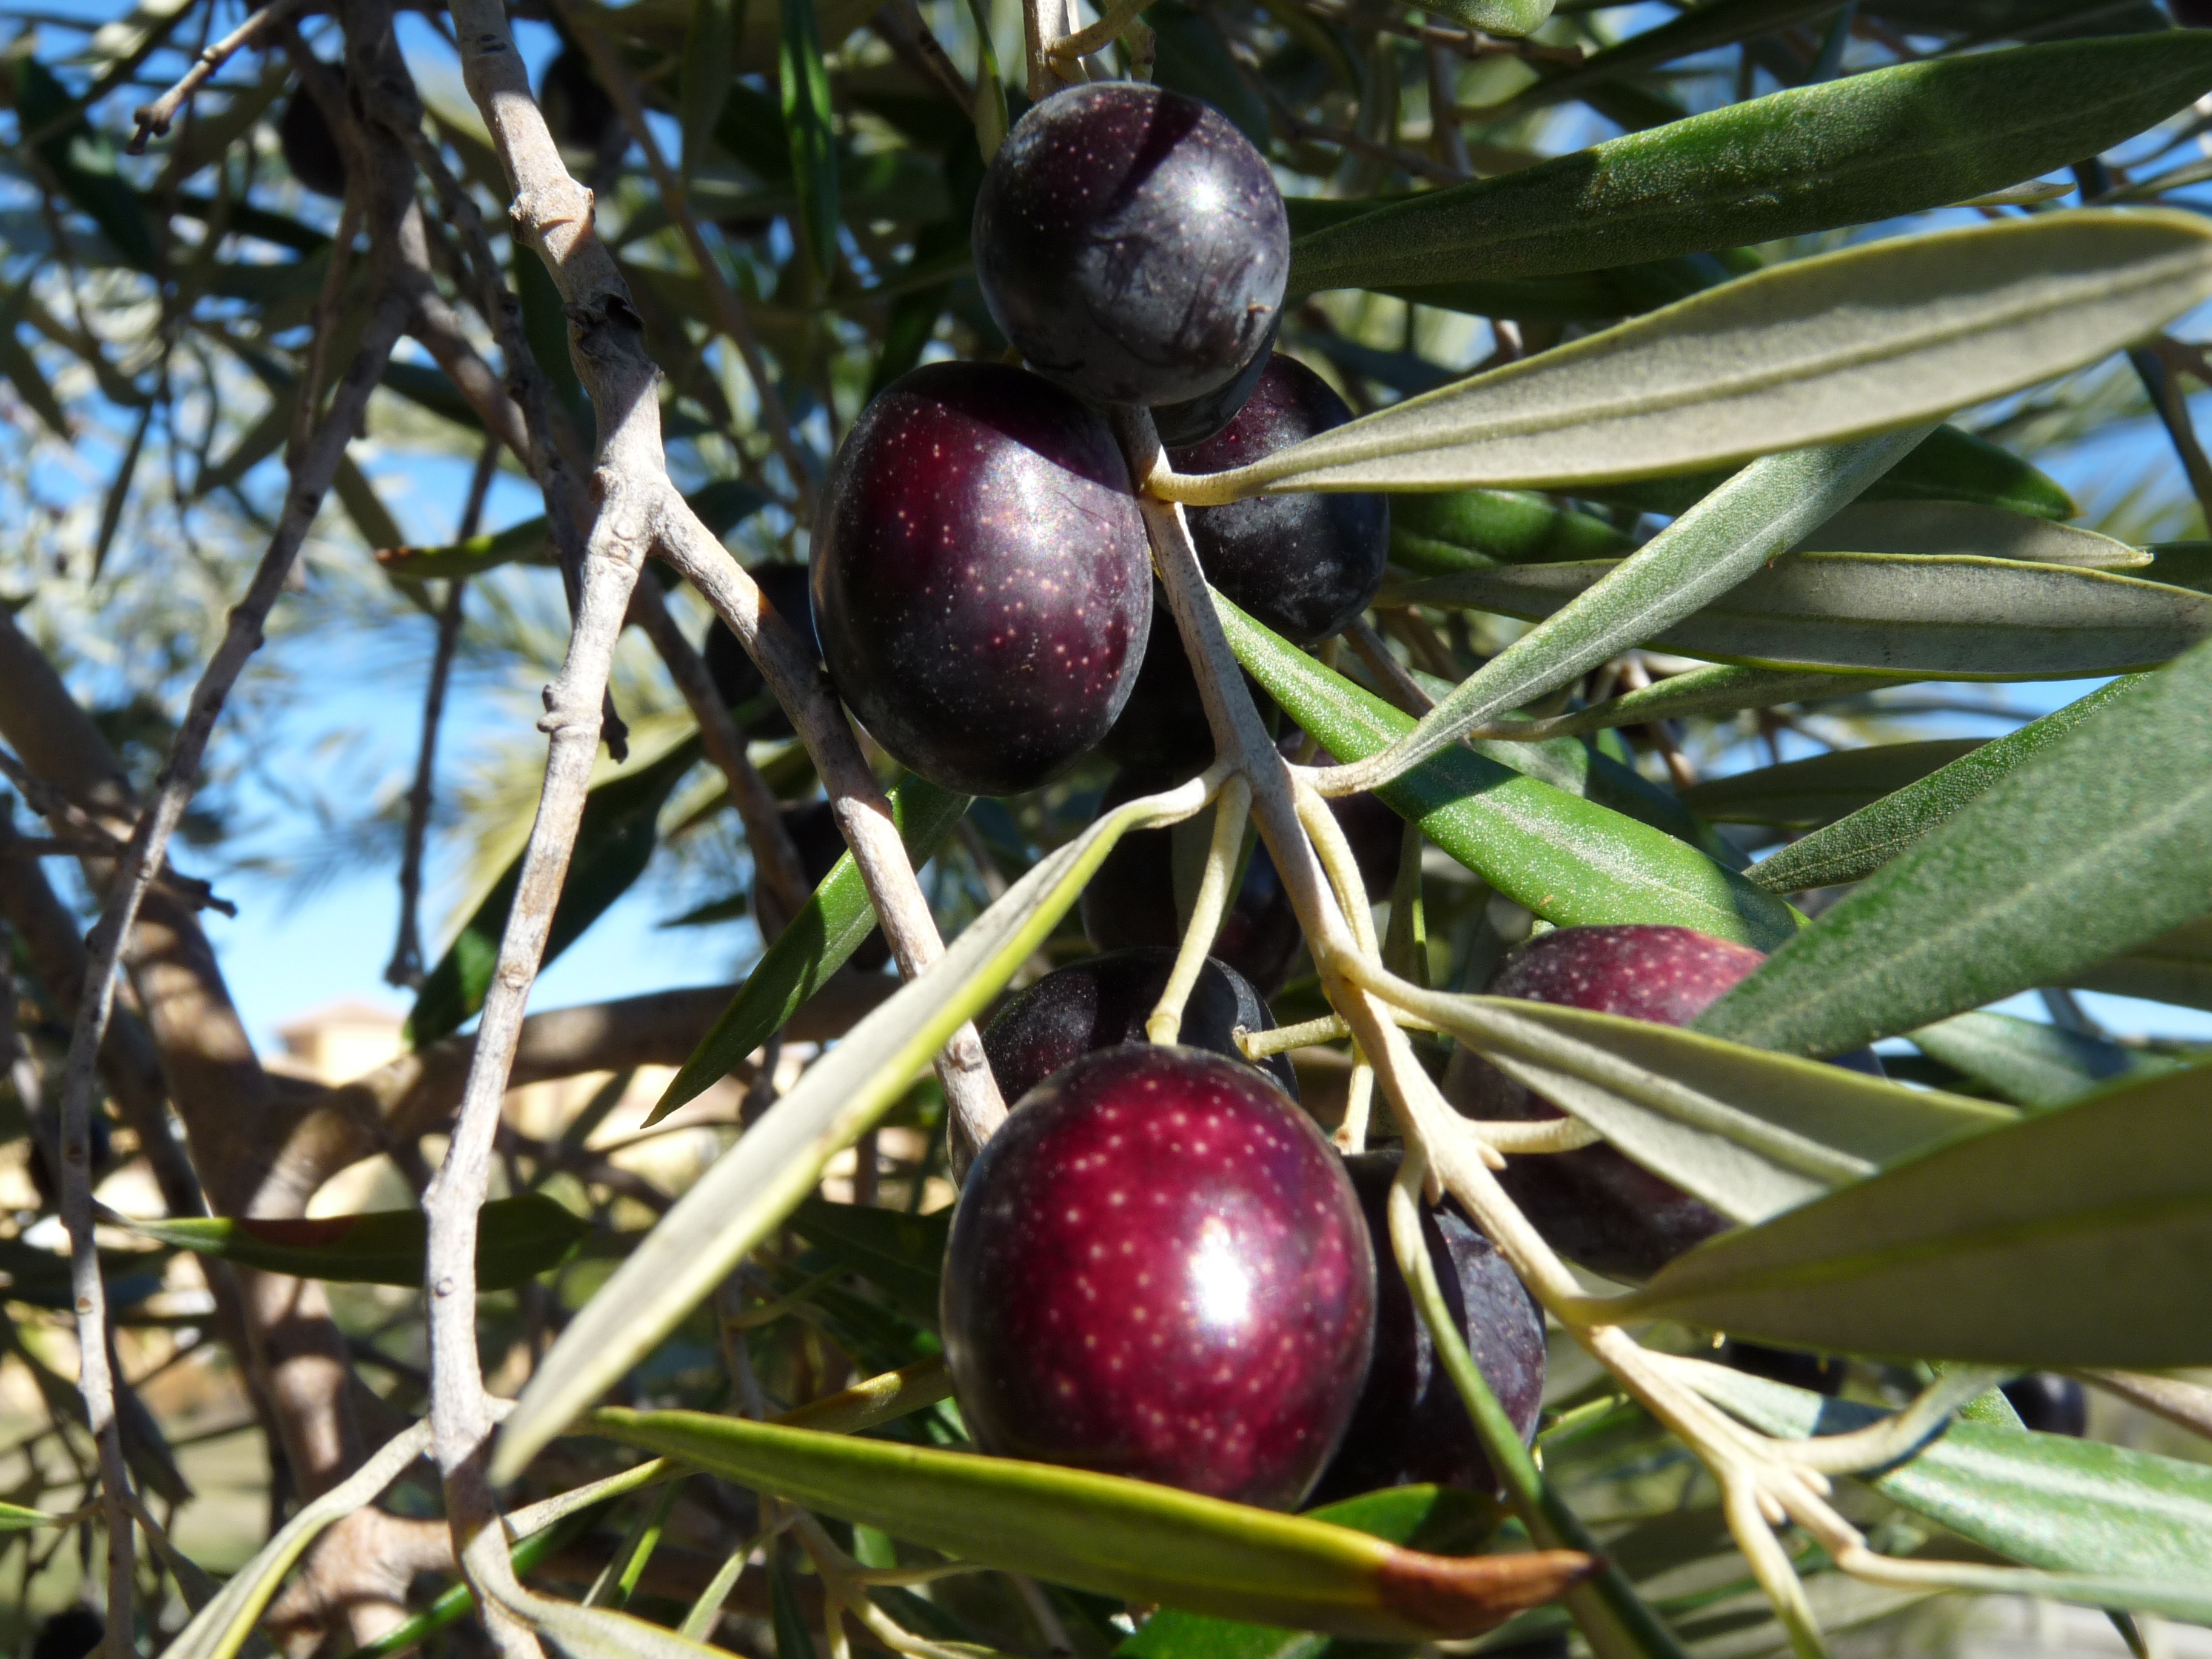
tree, nature, branch, plant, fruit, flower, food, produce, olivier, olive, flowering plant, rose family, black olives, damson, orchard leaves, organic products, eco products, land plant